2008 Maryland Terrapins football team

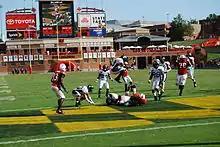
Quarterback Josh Portis rushes for the final touchdown against Eastern Michigan.

Linebacker Adrian Moten blocked an Eastern Michigan punt, which gave Maryland excellent field position for their first possession on their opponents' 10-yard line. They were, however, were held to a field goal. Eastern Michigan responded with a 75-yard drive to the Maryland five-yard line, but threw an interception to safety Jamari McCollough. Maryland mounted an 80-yard drive, which included a 35-yard run by Darrius Heyward-Bey and culminated in a one-yard touchdown by Morgan Green. After both teams suffered "three-and-out" possessions, Eastern Michigan quarterback Kyle McMahon threw a second interception to Moten, which set up a second touchdown by Green. Eastern Michigan drove 80 yards in 11 plays, and running back Terrence Blevins ran for a touchdown to bring the score to 17–7. Torrey Smith returned the ensuing 59-yard kickoff 57 yards, which set up a 32-yard touchdown pass from Chris Turner to Heyward-Bey. Eastern Michigan then drove 80 yards for another touchdown. On the subsequent Maryland possession, Turner threw an interception to end the half with the score of 24–14. On the kickoff to start the second half, Smith returned the ball 27 yards. On the next play, Heyward-Bey gained 47 yards on a rush attempt, which set up a short touchdown pass to tight end Dan Gronkowski. On the next two series, the teams traded field goals which brought the score to 34–17. Turner threw another interception to start the fourth quarter, but linebacker Trey Covington then recorded a quarterback sack, which forced Eastern Michigan to turnover on downs. Turner was then sacked himself, and Maryland kicked a field goal. Eastern Michigan engineered an 80-yard drive for a touchdown, and closed the deficit to 37–24. Maryland reserve quarterback Josh Portis execute a lateral to wide receiver Danny Oquendo who in turn passed to receiver Isaiah Williams, which gained a 43-yard touchdown. Eastern Michigan was subsequently forced to punt, and Portis rushed 80 yards over six plays for the final touchdown. In the next series, Jamari McCoullough intercepted an Eastern Michigan pass to end the game, 51–24.